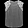
Label: T - shirt / top